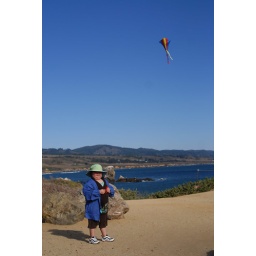
Mielle loved flying the kite. This is near the lighthouse at Pigeon Point